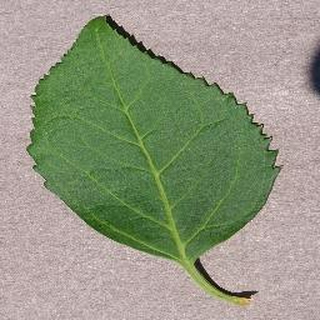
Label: healthy_cherry